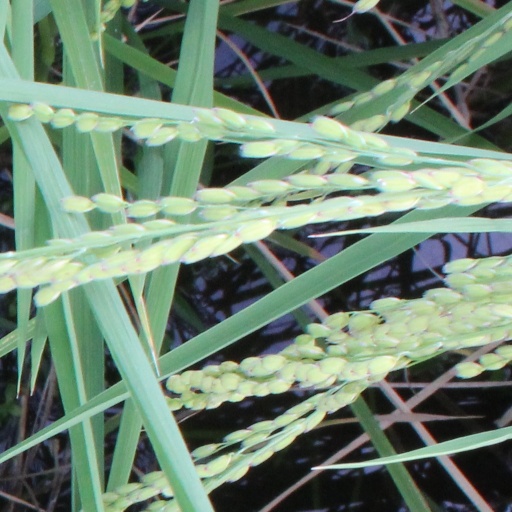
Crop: rice